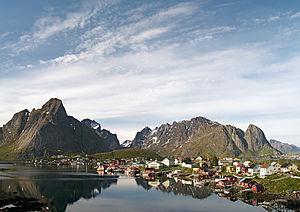
Le village de Reine, dans les Lofoten, en Norvège. Norsk bokmål: Fiskeværet Reine på Moskenesøy i Lofoten